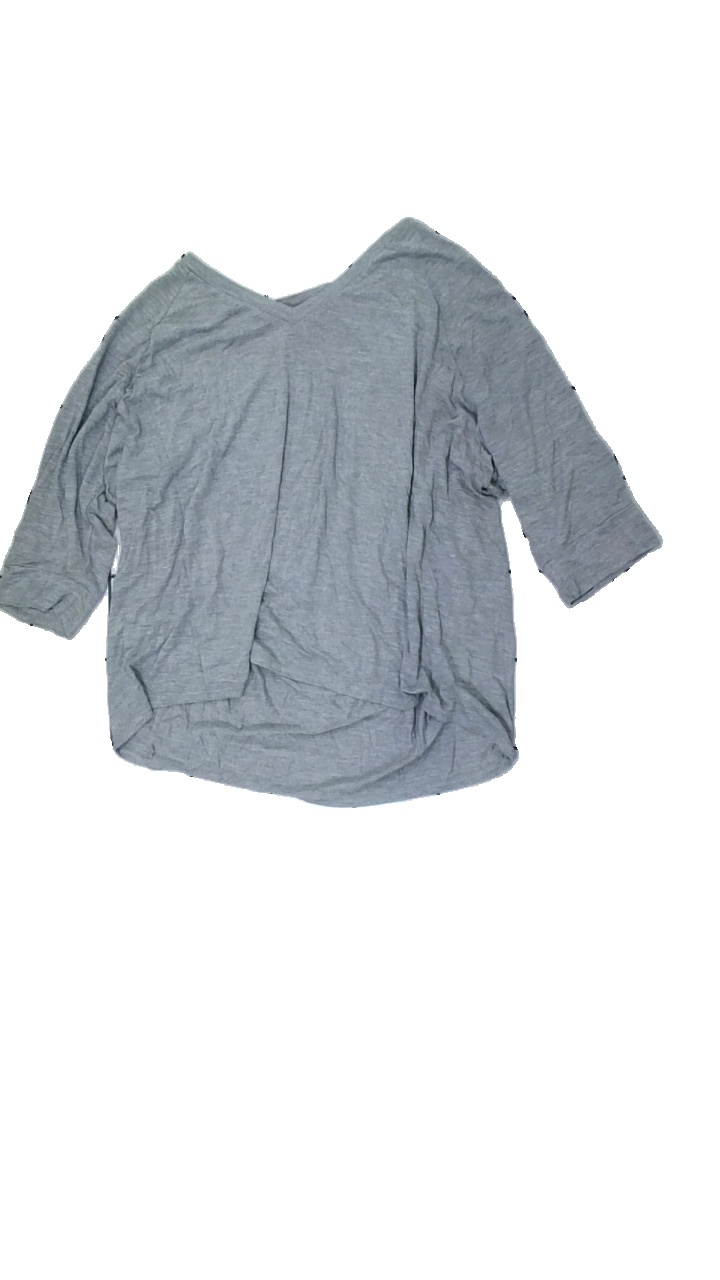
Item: Top (Ladies)
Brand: Topshop
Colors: Grey
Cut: Regular, V-collar
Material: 51% viscose  49% polyester
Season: All
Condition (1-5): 3
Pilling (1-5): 4
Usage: Reuse
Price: <50